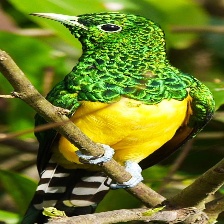
Species: AFRICAN EMERALD CUCKOO
Scientific name: CHRYSOCOCCYX CUPREUS